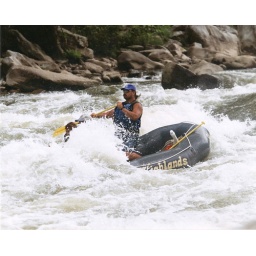
As a white water rafting guide. I'm wearing the blue life vest in the back of the raft.